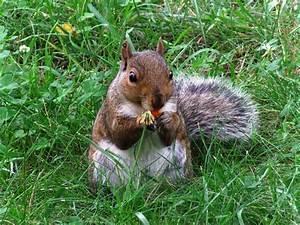
squirrel